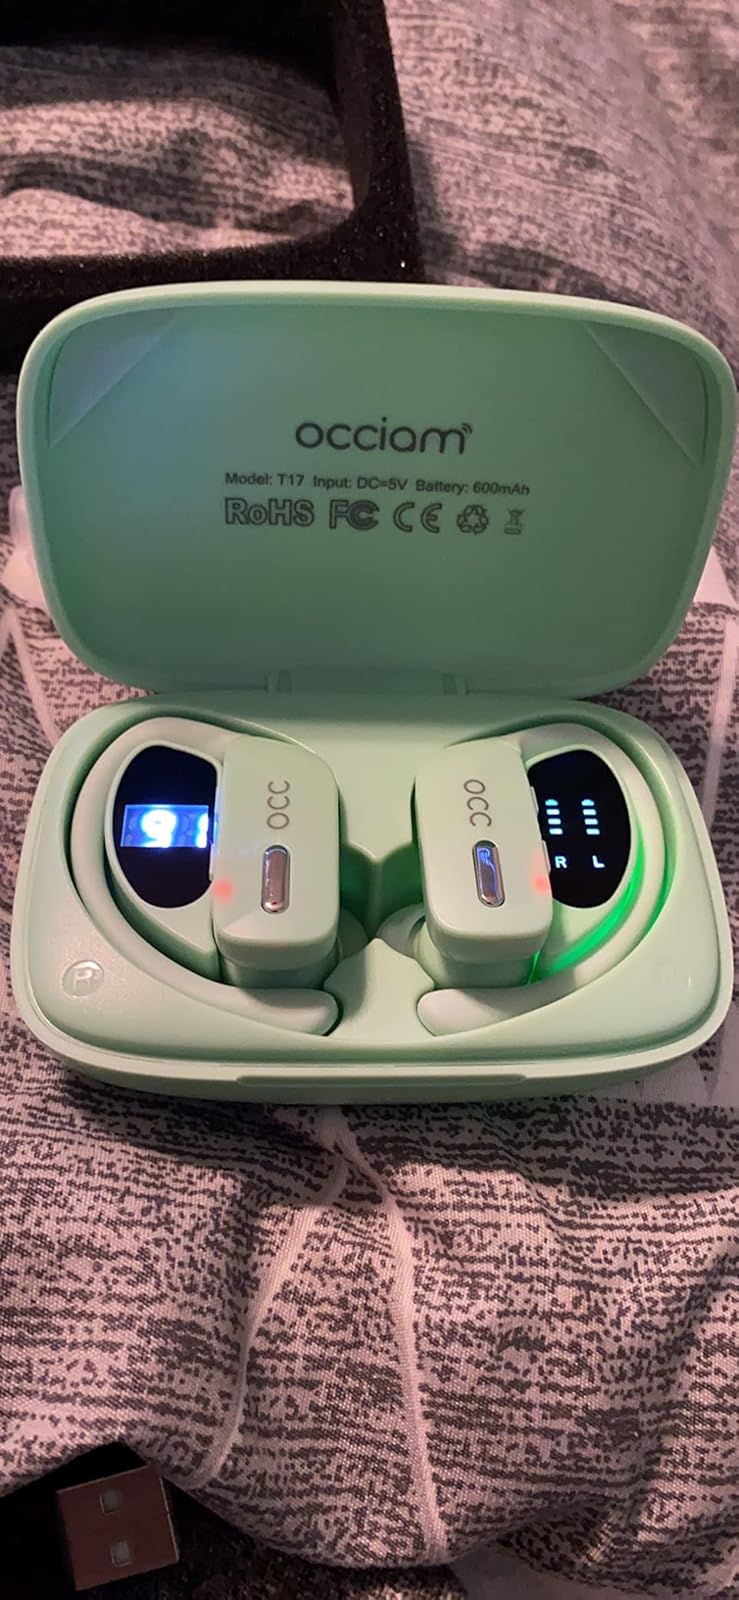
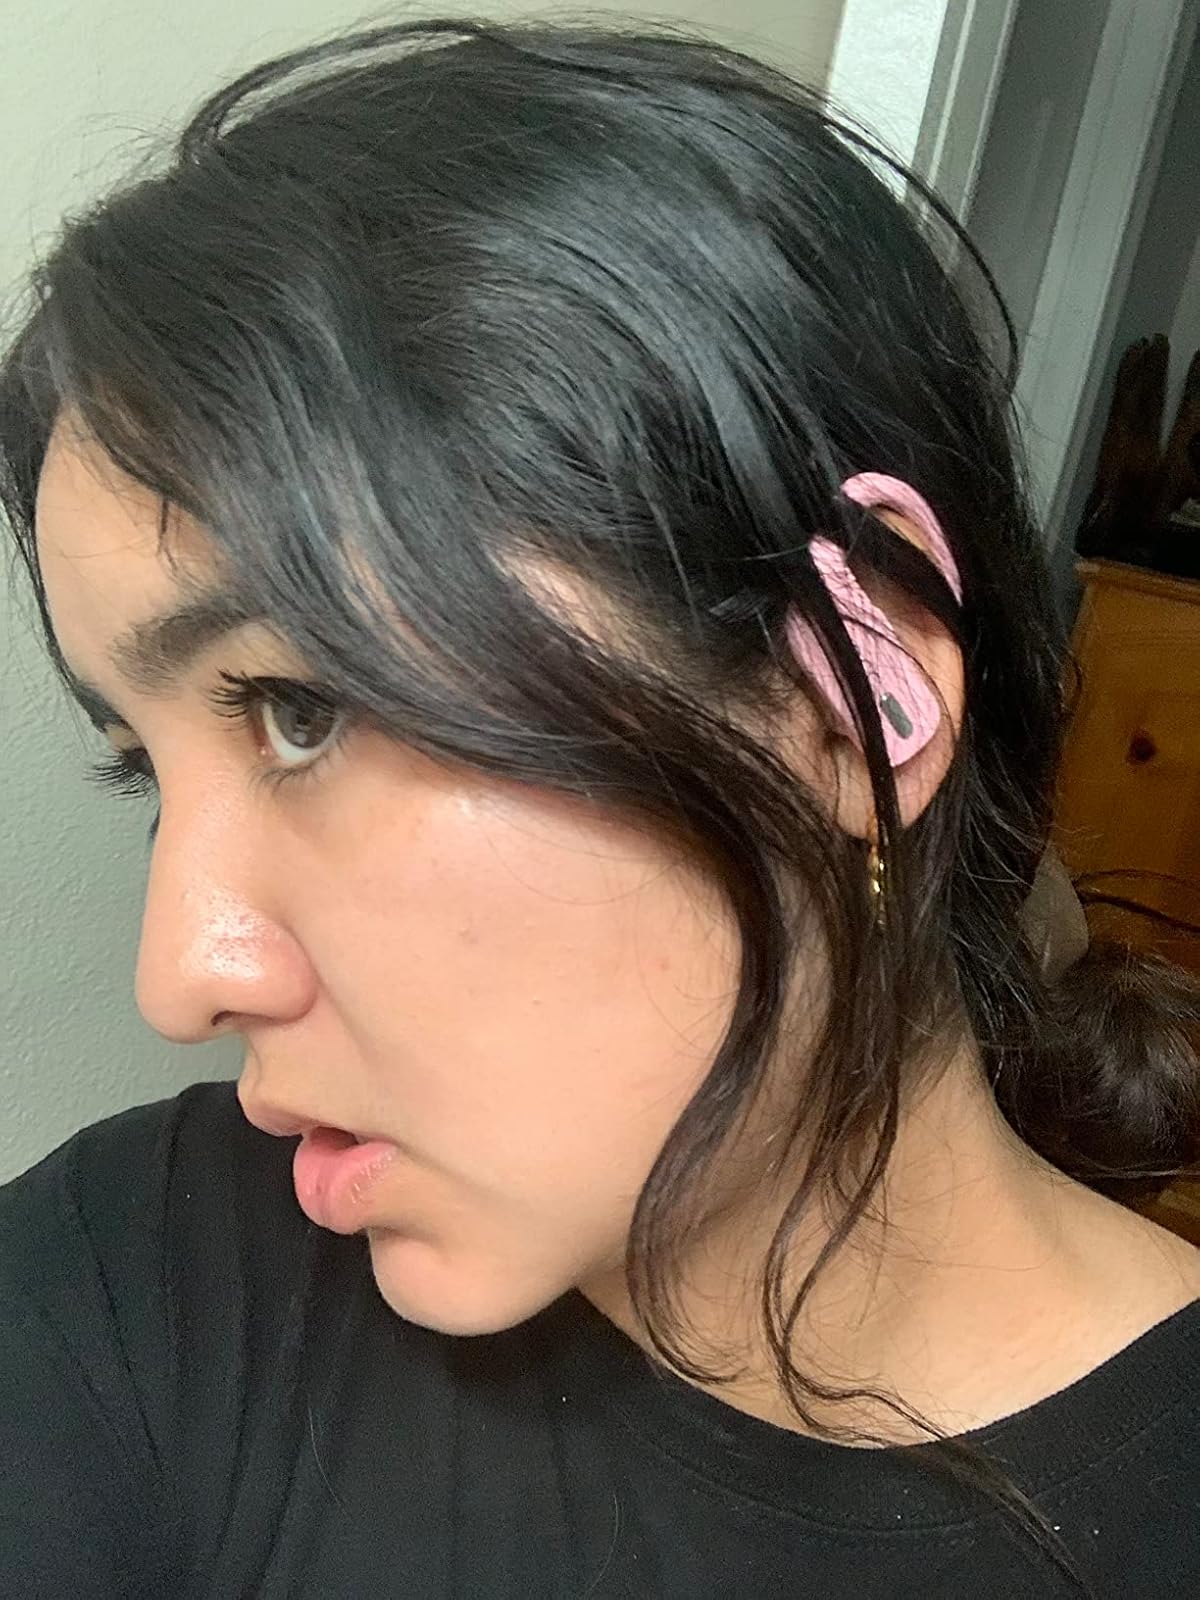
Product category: earbuds
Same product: no